Coração d'Ouro

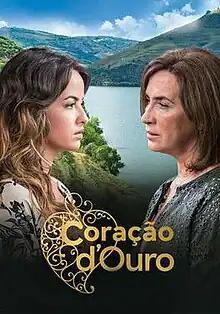
Promotional poster

Coração d'Ouro (Heart of Gold) is a Portuguese telenovela that aired on SIC from September 7, 2015 to September, 24 2016.